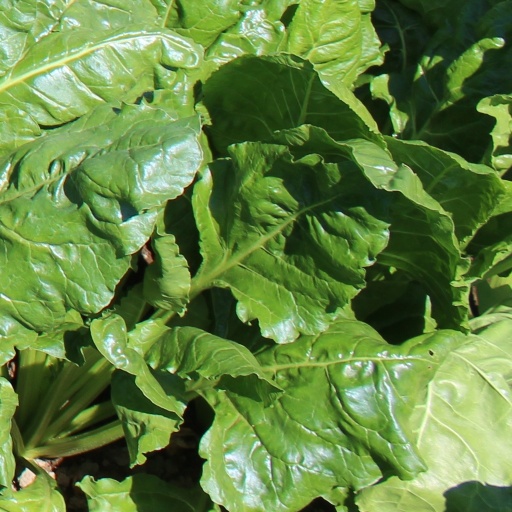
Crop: sugar beet